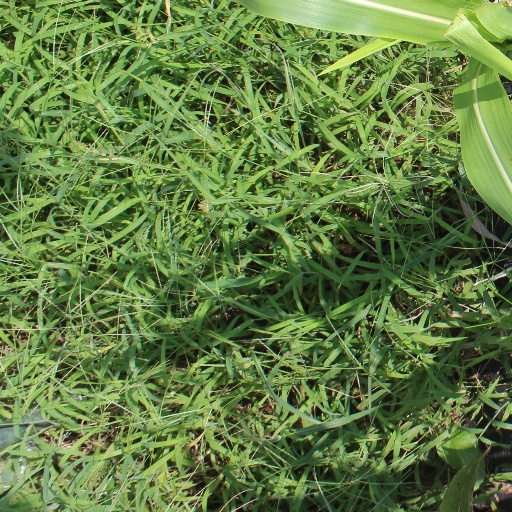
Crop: sorghum